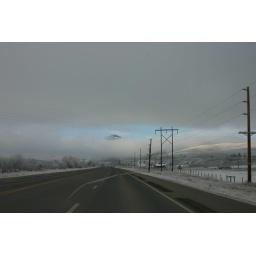
floating castle in the sky